Lyme Art Association

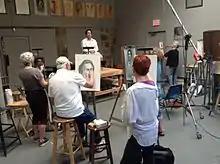
Portrait Class in Lyme Art Association studio

In 1978, she completed a two-story art studio, and transformed the basement to accommodate a library, offices, and storage rooms. Artists such as Robert Brackman, Deane G. Keller, and Lou Bonamarte, along with Chandler, taught in the space leased by the Academy.